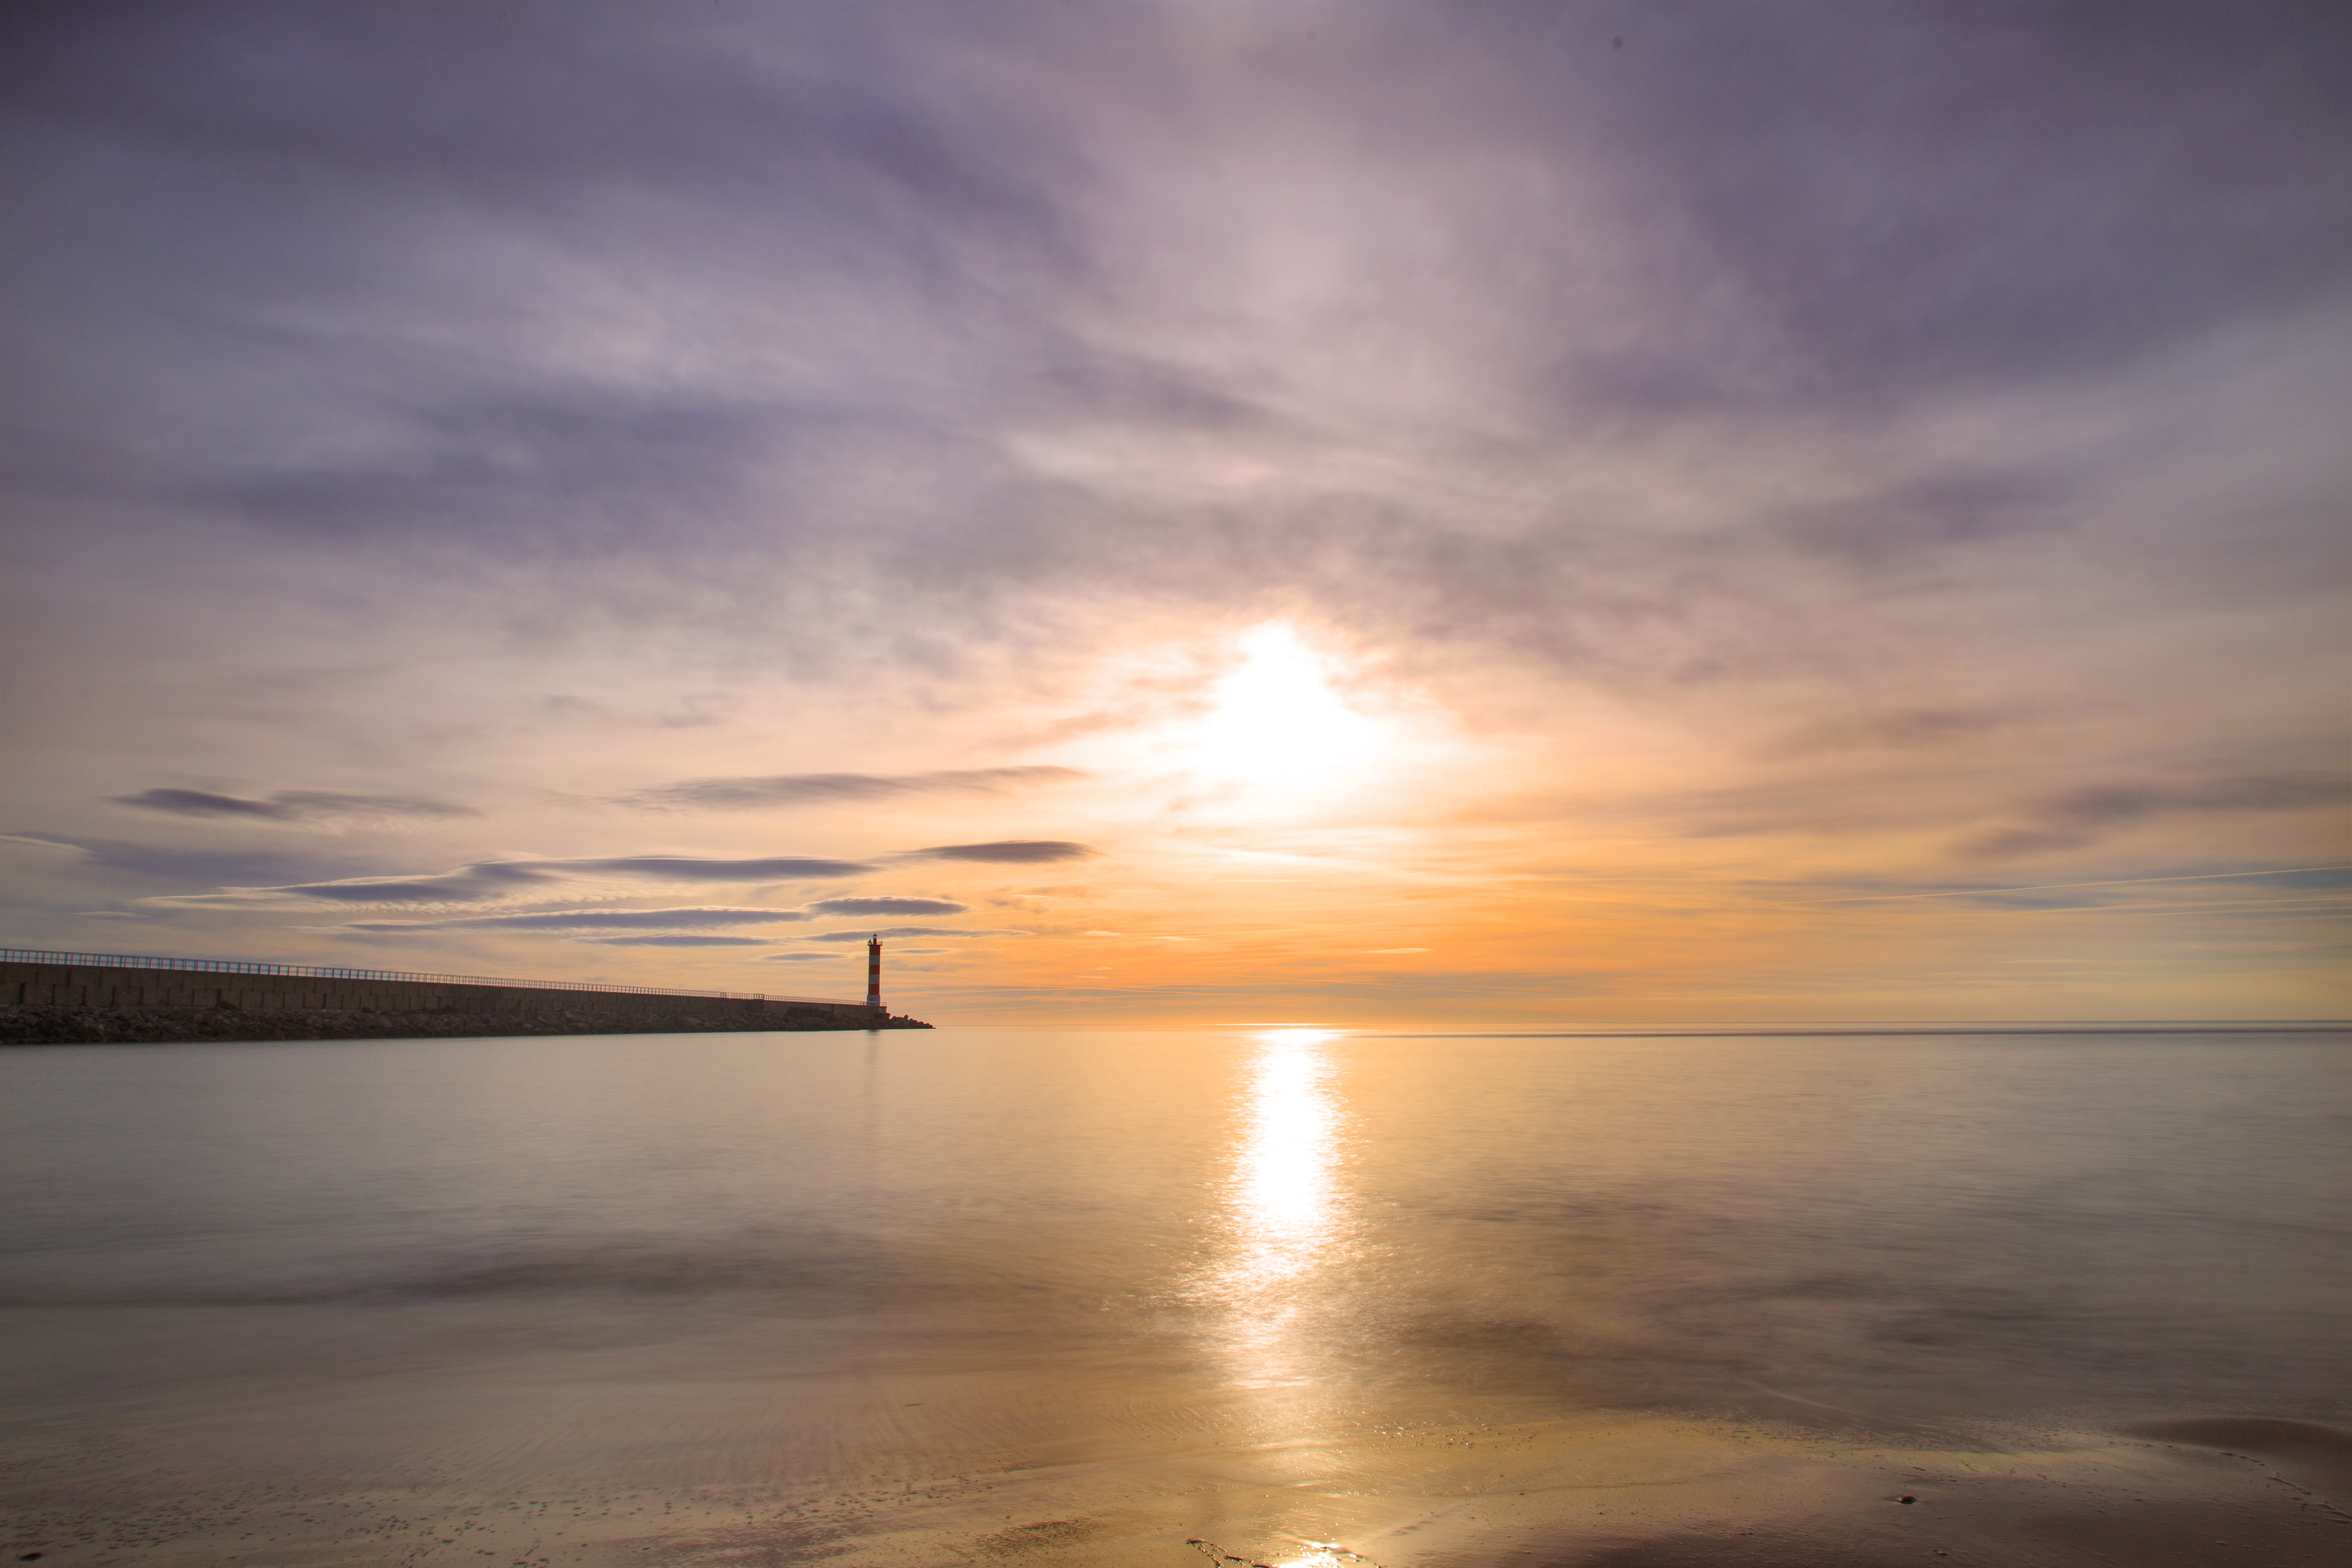
beach, sea, coast, water, ocean, horizon, cloud, sky, sun, sunrise, sunset, sunlight, morning, shore, wave, dawn, atmosphere, dusk, evening, golden, reflection, canon, seascape, clouds, plage, nuages, ciel, mer, soleil, wallpaper, longexposure, goldenhour, waterscape, le, canoneos5dmarkiii, sunsettime, portlanouvelle, canonef2410514lisusm, matin, soli, levant, dn, filtre, afterglow